William R. Warnock

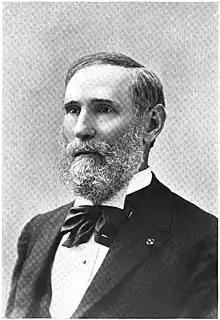
circa 1897

William Robert Warnock (August 29, 1838 – July 30, 1918) was an American lawyer, politician, and veteran of the Civil War who served two terms as a U.S. Representative from Ohio from 1901 to 1905.